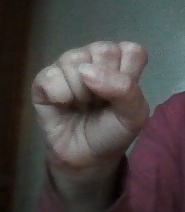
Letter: saad